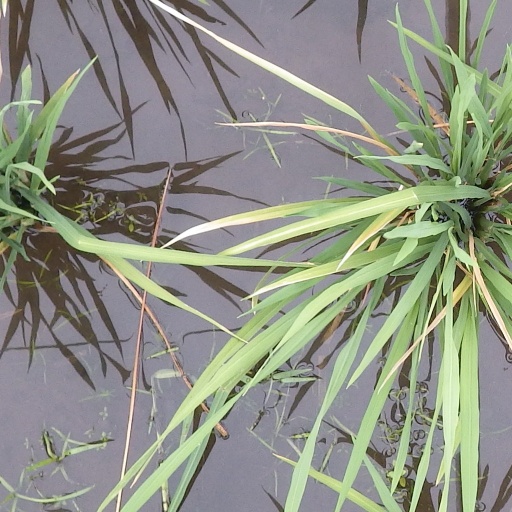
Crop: rice